1902 Michigan Wolverines football team

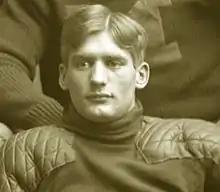
Albert E. Herrnstein led all Michigan scorers with 27 touchdowns, including seven against Michigan Agricultural College.

Michigan played a mid-week game against Michigan Agricultural College (now known as Michigan State University) on Wednesday, October 8, 1902, four days after the win against Case. Michigan attained its highest point total of the year, defeating the Aggies by a score of 119-0. The Wolverines scored 71 points in the first half of 20 minutes and 48 in the second half of 18 minutes. The "Michigan Alumnus" called it "the greatest fusillade of touchdowns ever known to the football world," excluding Michigan's 128–0 win over Buffalo in 1901. Michigan was held on downs only once in the game, and the Aggies made only three first downs. Right halfback Albert Herrnstein ran back a kickoff the length of the field and scored seven touchdowns in the game. Willie Heston and Everett Sweeley did not play in the game, and the "Detroit Free Press" noted: "The opinion is quite general that if Heston and Sweeley had been in the game the Buffalo record would have been beaten, but, as it was, Michigan was simply fagged out running down the field for touchdowns."